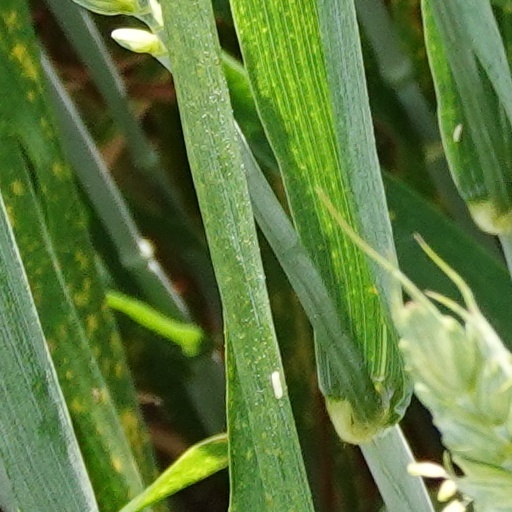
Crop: wheat